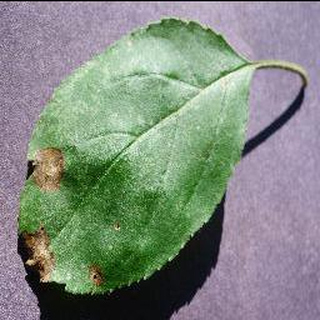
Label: apple_black_rot